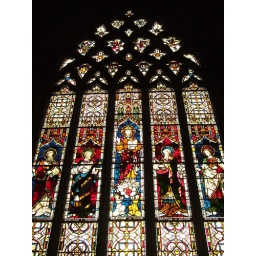
Stained glass window in St John the Baptist church, Tideswell, Peak District.